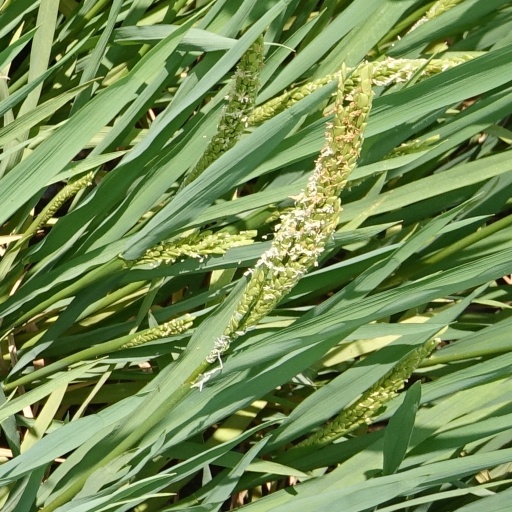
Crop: rice